Brett Palin

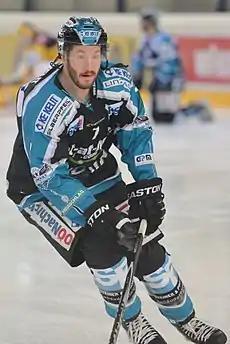

Brett Palin (born June 23, 1984 in Nanaimo, British Columbia) is a Canadian former professional ice hockey defenceman.